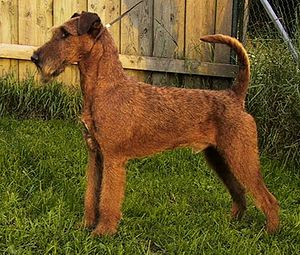
Irsk terrier / Fotogalleri
Irsk Terrier er en hunderace af typen terrier fra Irland.